Whipple Mountains Wilderness

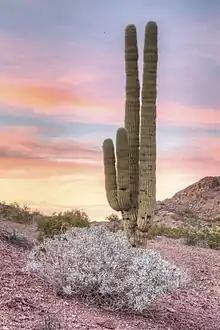
Whipple Mountains Wilderness.

The two major habitats here are the Sonoran xeric bush scrub with creosote bush, and Sonoran thorn forest with Velvet mesquite. The dominant vegetation-type is commonly referred to "creosote bush scrub", with palo verde, desert Ironwood, smoketree, and numerous species of cacti including cholla, saguaro, foxtail, and prickly pear.